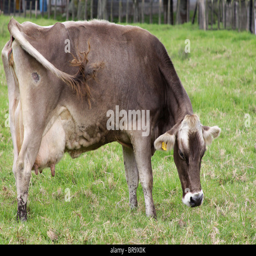
a cow pasturing on a green grass field